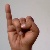
The image shows a hand gesture representing the letter 'I' in Indian Sign Language.